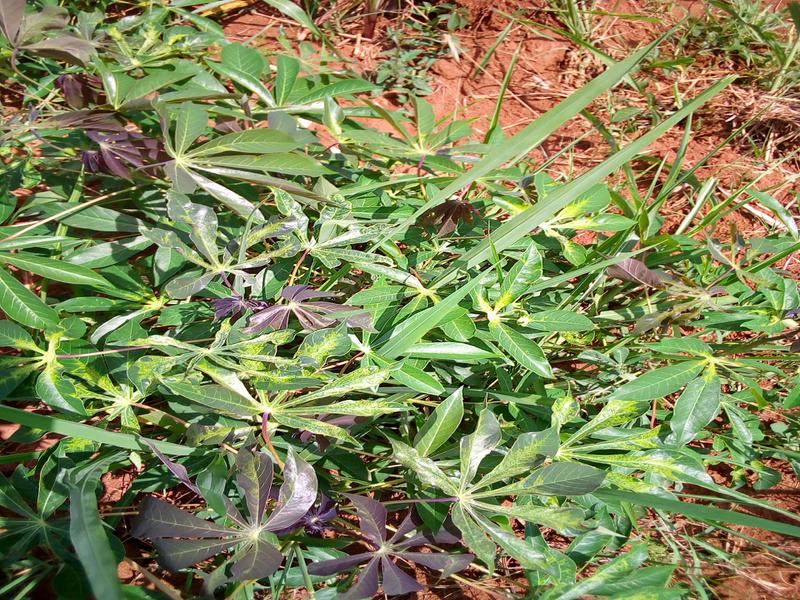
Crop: cassava
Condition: mosaic_disease